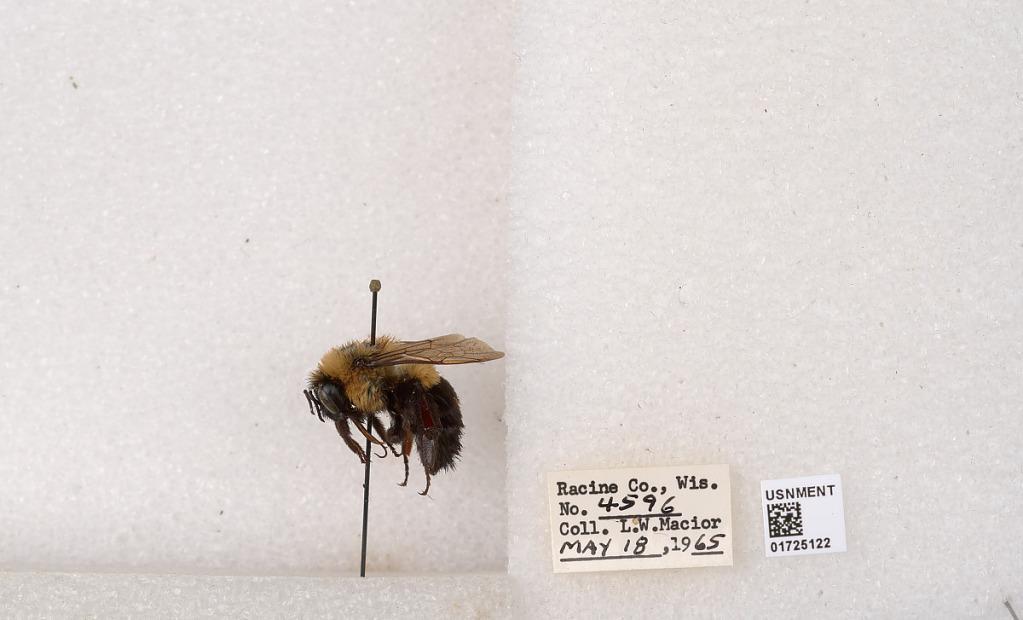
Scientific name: Bombus impatiens Cresson
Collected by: L. Macior
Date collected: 1965-5-18
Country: United States
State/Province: Wisconsin
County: Racine
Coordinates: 42.7299, -87.8123